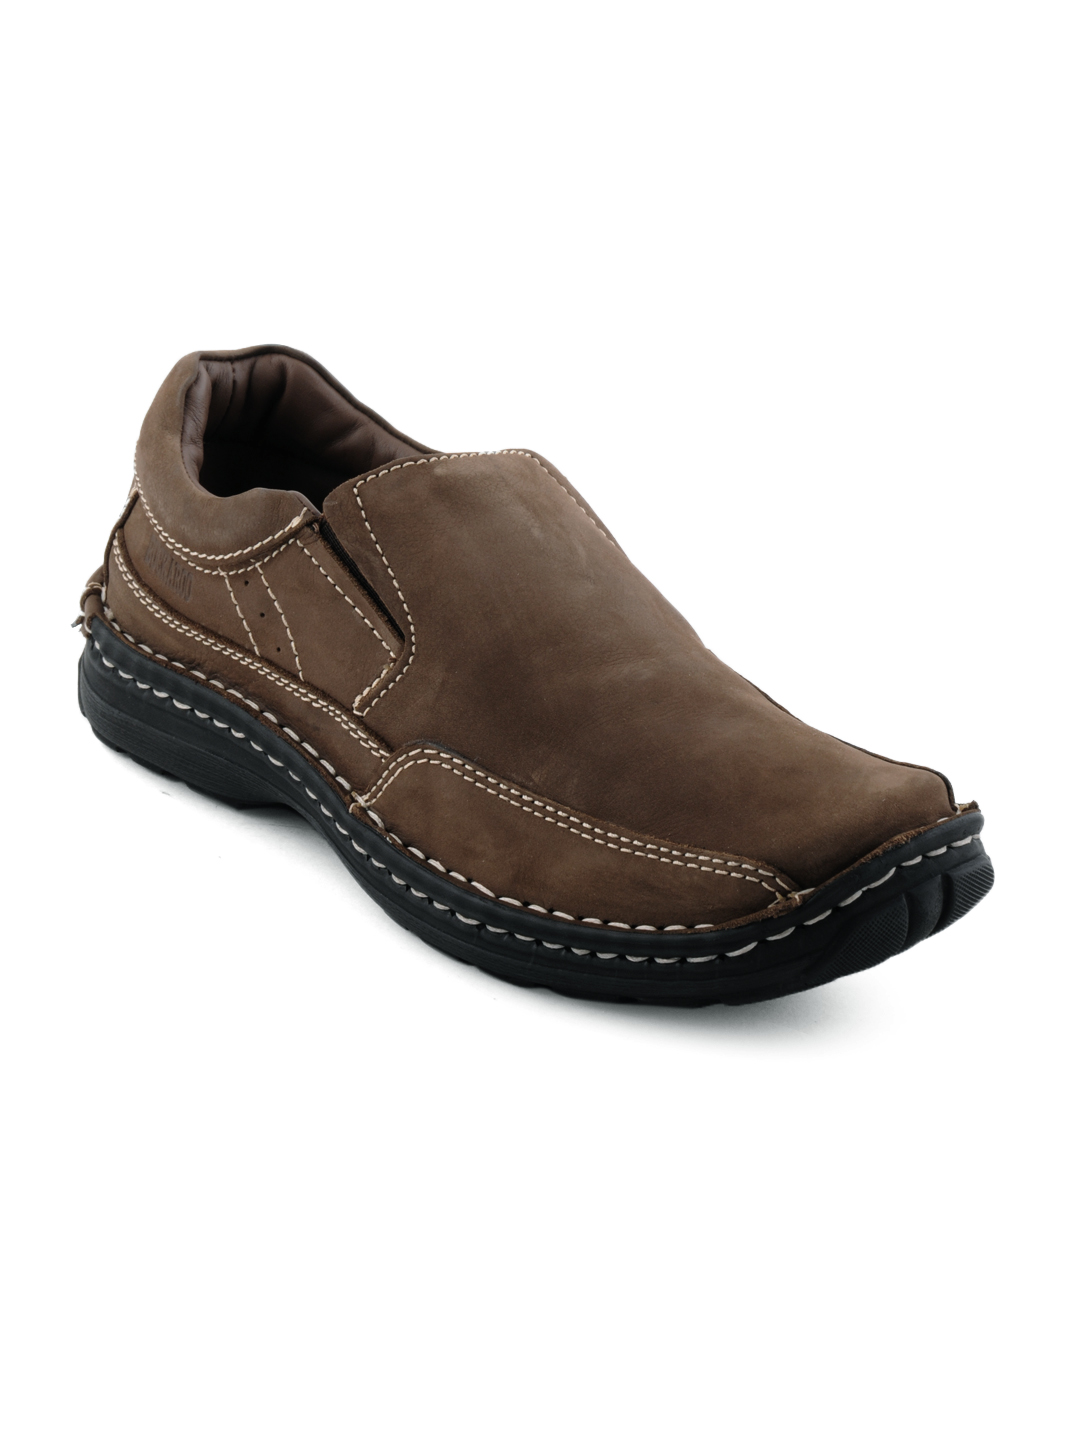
Buckaroo Men Felisa Brown Shoes
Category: Footwear / Shoes / Casual Shoes
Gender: Men
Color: Brown
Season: Winter 2012
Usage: Casual